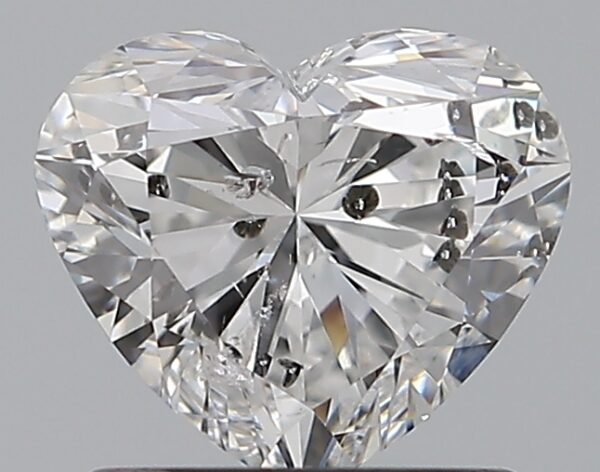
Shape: heart
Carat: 1.01
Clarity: SI2
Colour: E
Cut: EX
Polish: VG
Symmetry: VG
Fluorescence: N
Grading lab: IGI
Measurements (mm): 6.05 x 6.98 x 4.17